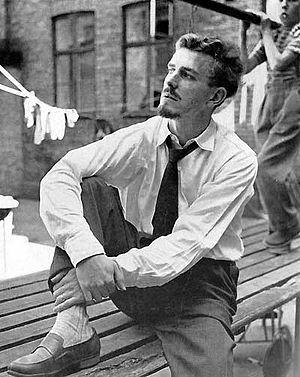
Bo Widerberg est un réalisateur, scénariste, monteur, acteur, écrivain, directeur de la photographie et producteur de cinéma suédois.